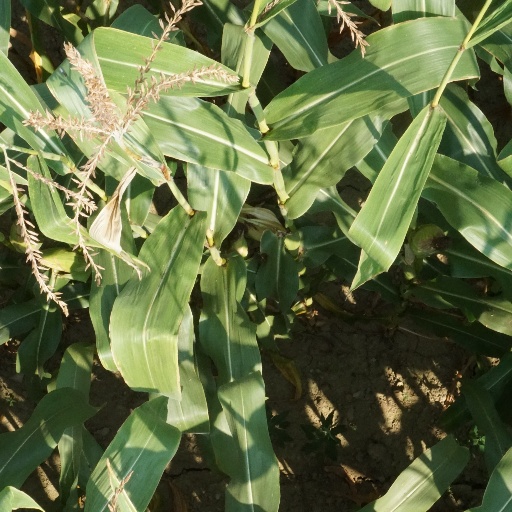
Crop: maize; corn